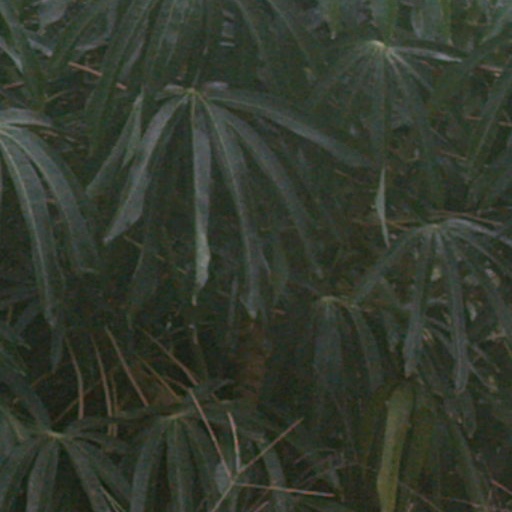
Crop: cassava